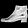
Label: Ankle boot